Jaali Note

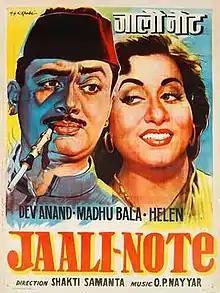
Theatrical release poster

Jaali Note is a 1960 Hindi-language crime film directed by Shakti Samanta, based on the theme of counterfeit money. It stars Dev Anand and Madhubala, along with Helen, Madan Puri, Om Prakash.